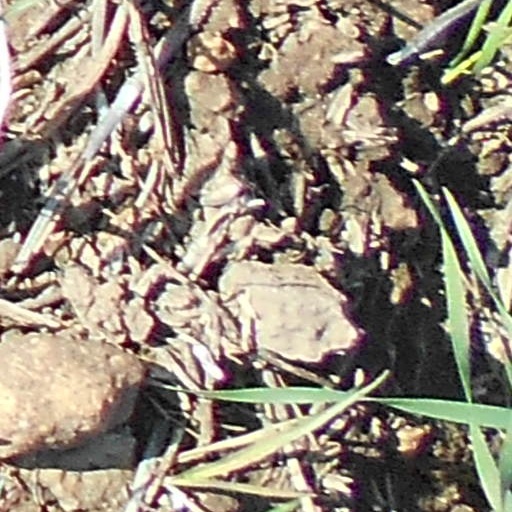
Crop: wheat